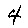
Label: 4